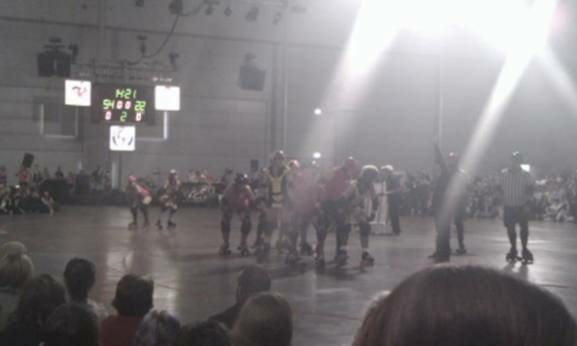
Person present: Yes